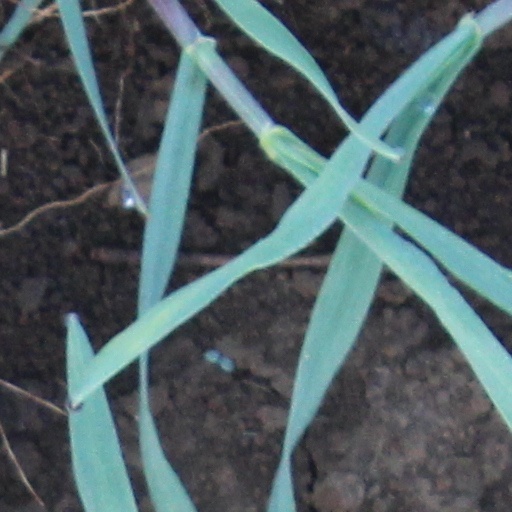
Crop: wheat